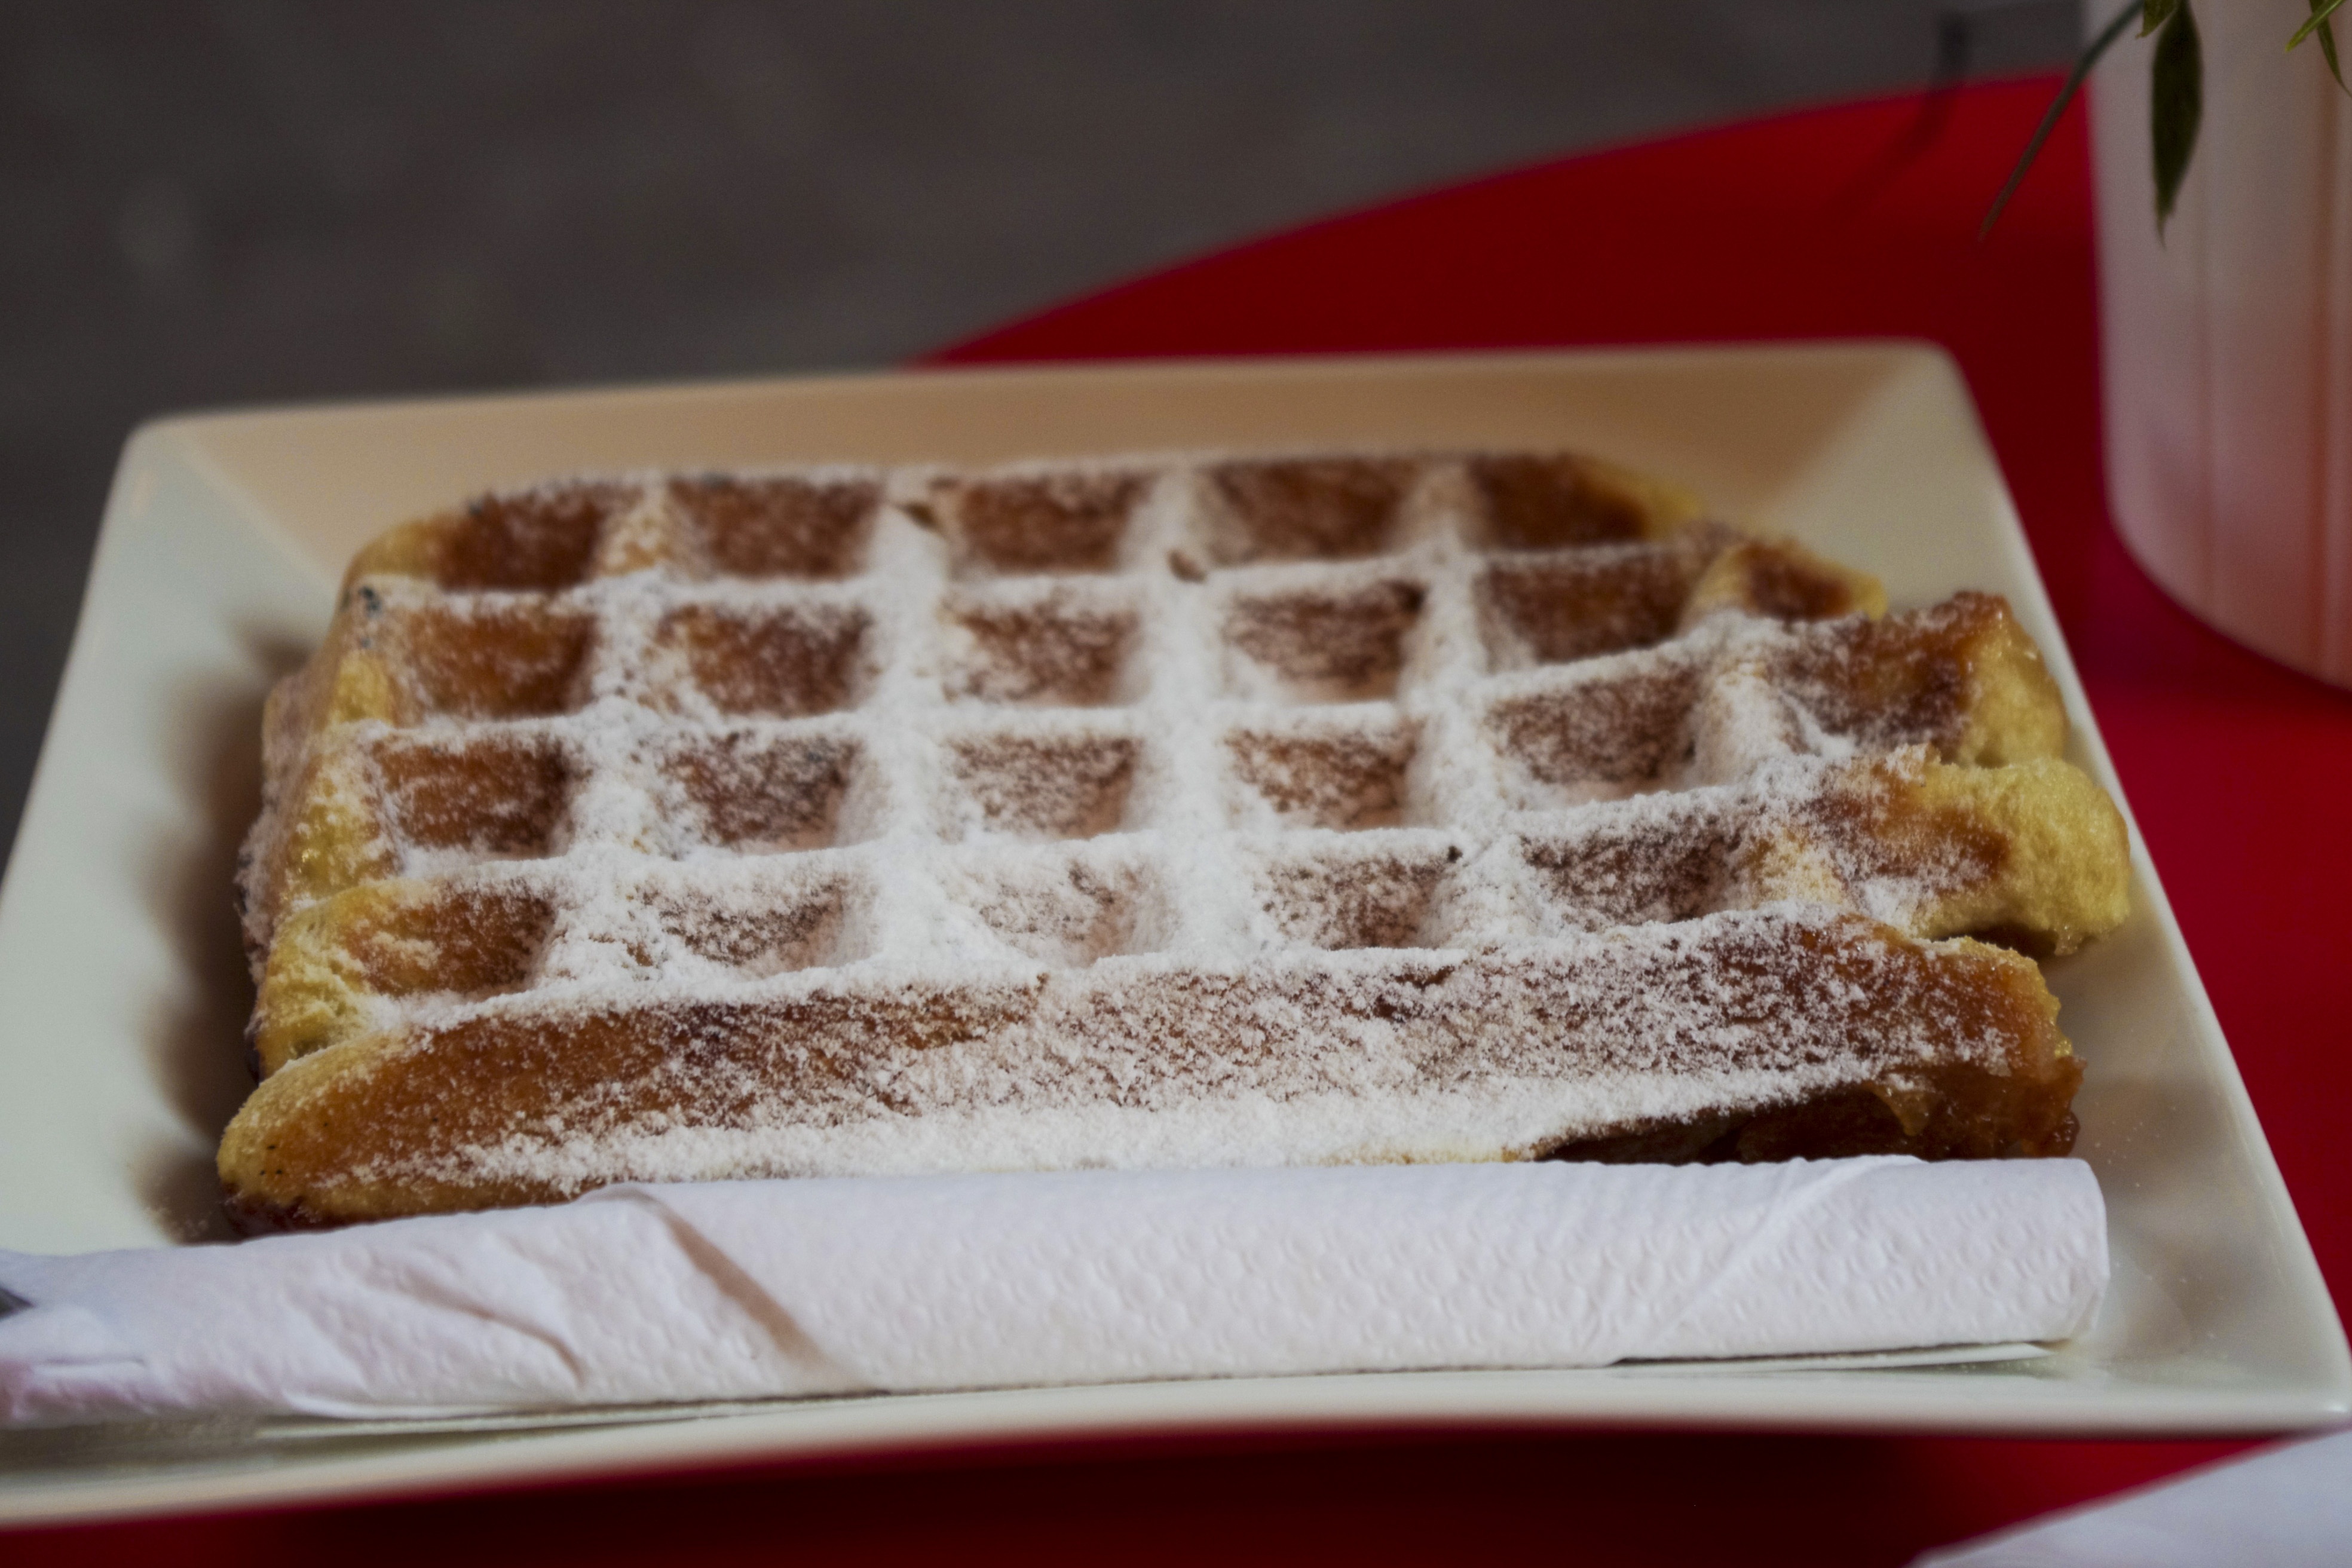
sweet, dish, meal, food, breakfast, snack, dessert, waffle, cuisine, delicious, bakery, sugar, icing, tasty, belgian, dusting, powdered, belgian waffle